Ministry of Defence of Abkhazia

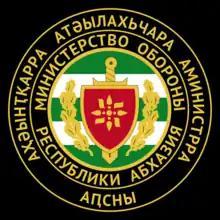
Ministry Crest

The Ministry of Defence of Abkhazia is an agency of the partially recognised Government of the Republic of Abkhazia. It is the executive body in implementing defence policies of the Abkhazian Armed Forces. It's acts as a bridge between the government and the military. The agency is headed by an official known as the Minister for Defence. The Minister of Defence is the executive minister responsible for the management of the armed forces. The current Minister of Defence is Colonel General Vladimir Anua.